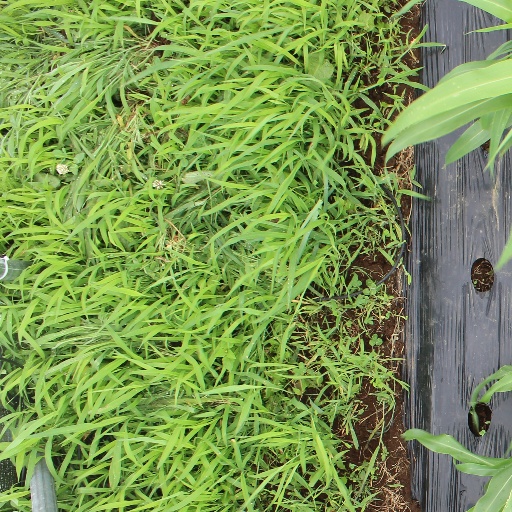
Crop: sorghum